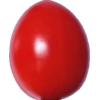
Label: tomato_cherry_red